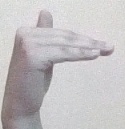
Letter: khaa